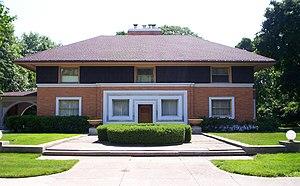
L'Architecture moderne ou Mouvement moderne naît du passage progressif de la campagne à la ville dans un contexte de changements techniques, sociaux et culturels liés à la révolution industrielle. Les conséquences se font sentir dans la construction et l'urbanisme entre la fin du XVIIIᵉ siècle et le début du XIXᵉ siècle et plus précisément dans l'après guerre après Waterloo. Puis une ligne cohérente de pensée se produit pour la première fois en Angleterre avec William Morris en 1860 mais le point crucial du processus qui met la théorie et la pratique face à la réalité est atteint par Walter Gropius en 1919 quand il ouvre le Bauhaus de Weimar. C'est à ce moment que l'on peut parler au sens strict du terme de mouvement moderne.
La maison Winslow est un bâtiment situé à River Forest, dans l'Illinois, conçu par l'architecte Frank Lloyd Wright. Construite sur une rue privée dans le domaine Edward Waller, la Maison Winslow a été la première réalisation indépendante de Wright et sa première tentative de réinventer la maison traditionnelle.